Everybody's Talkin'

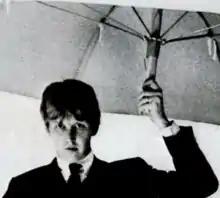
Nilsson in 1967 promotional photo

Harry Nilsson was searching for a successful song when Rick Jarrard played the track for him, and he decided to record it on November 13, 1967. It was eventually released on his 1968 album "Aerial Ballet". When originally released as a single in July 1968, it managed to reach only No. 13 on the "Billboard" Bubbling Under the Hot 100 chart.